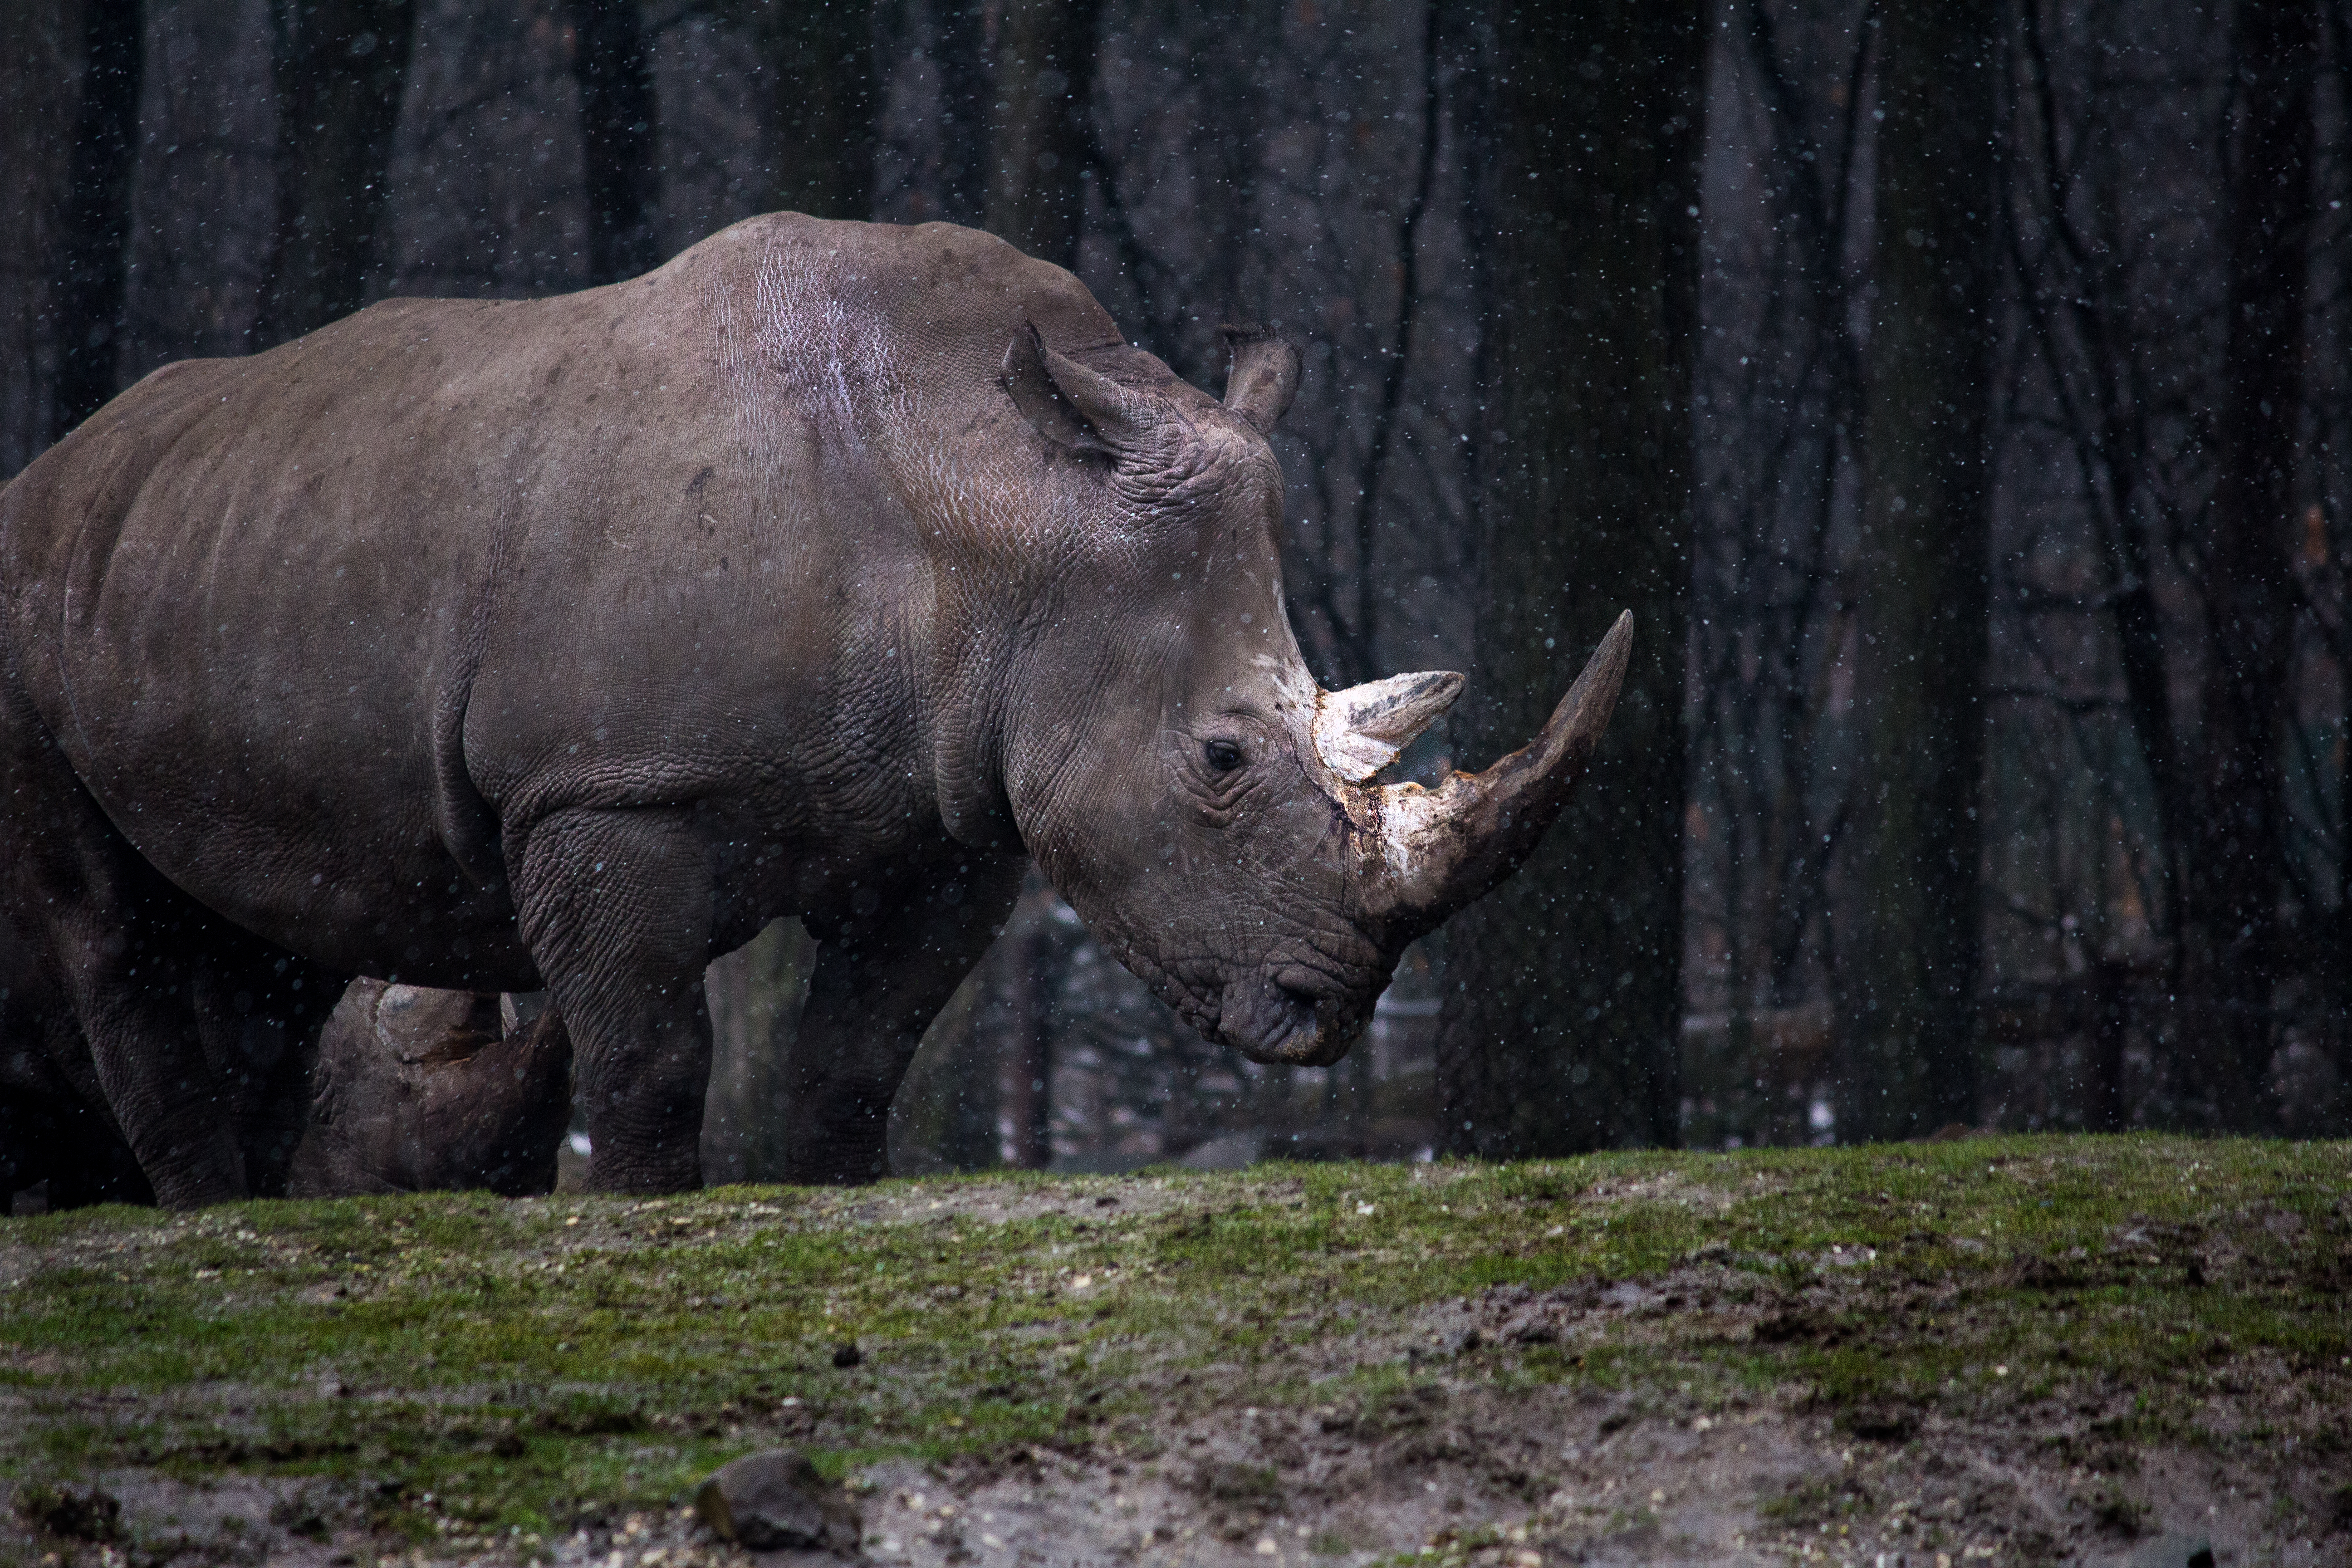
nature, forest, animal, wildlife, zoo, mammal, fauna, rhino, wild animal, rhinoceros